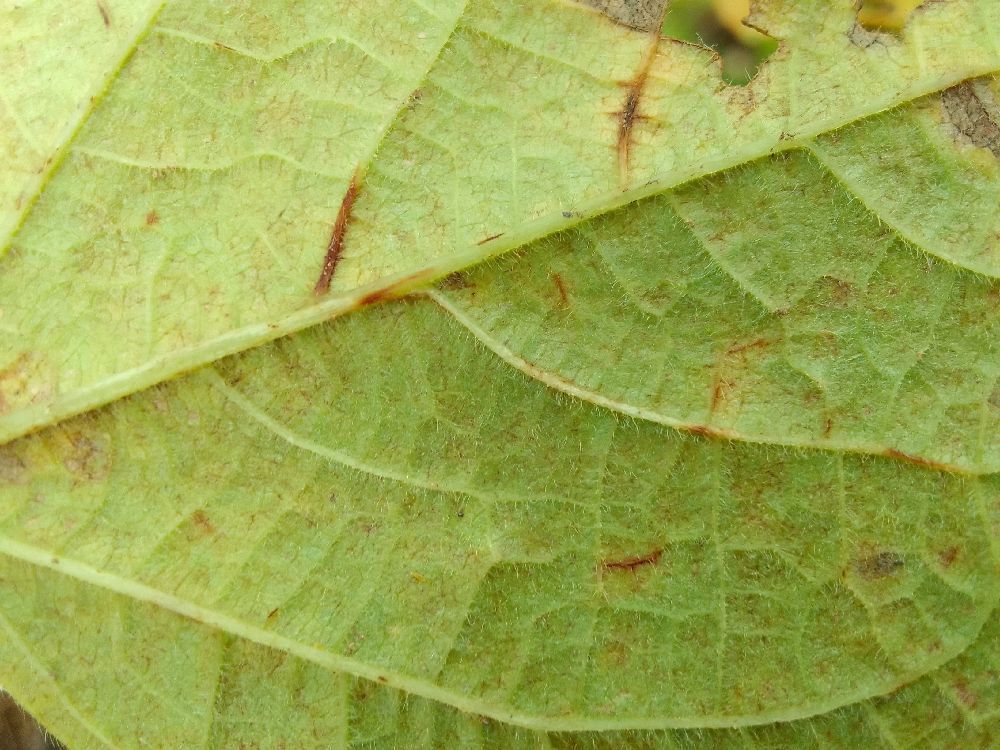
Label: anthracnose